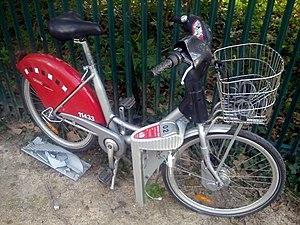
Une station de Velo'v détruite à Villeurbanne.
Vélo'v désigne un système de vélos en libre-service mis en place dans la métropole de Lyon et géré par l'entreprise JCDecaux depuis le 19 mai 2005. C'est le nom sous lequel JCDecaux exploite son système Cyclocity à Lyon et Villeurbanne.